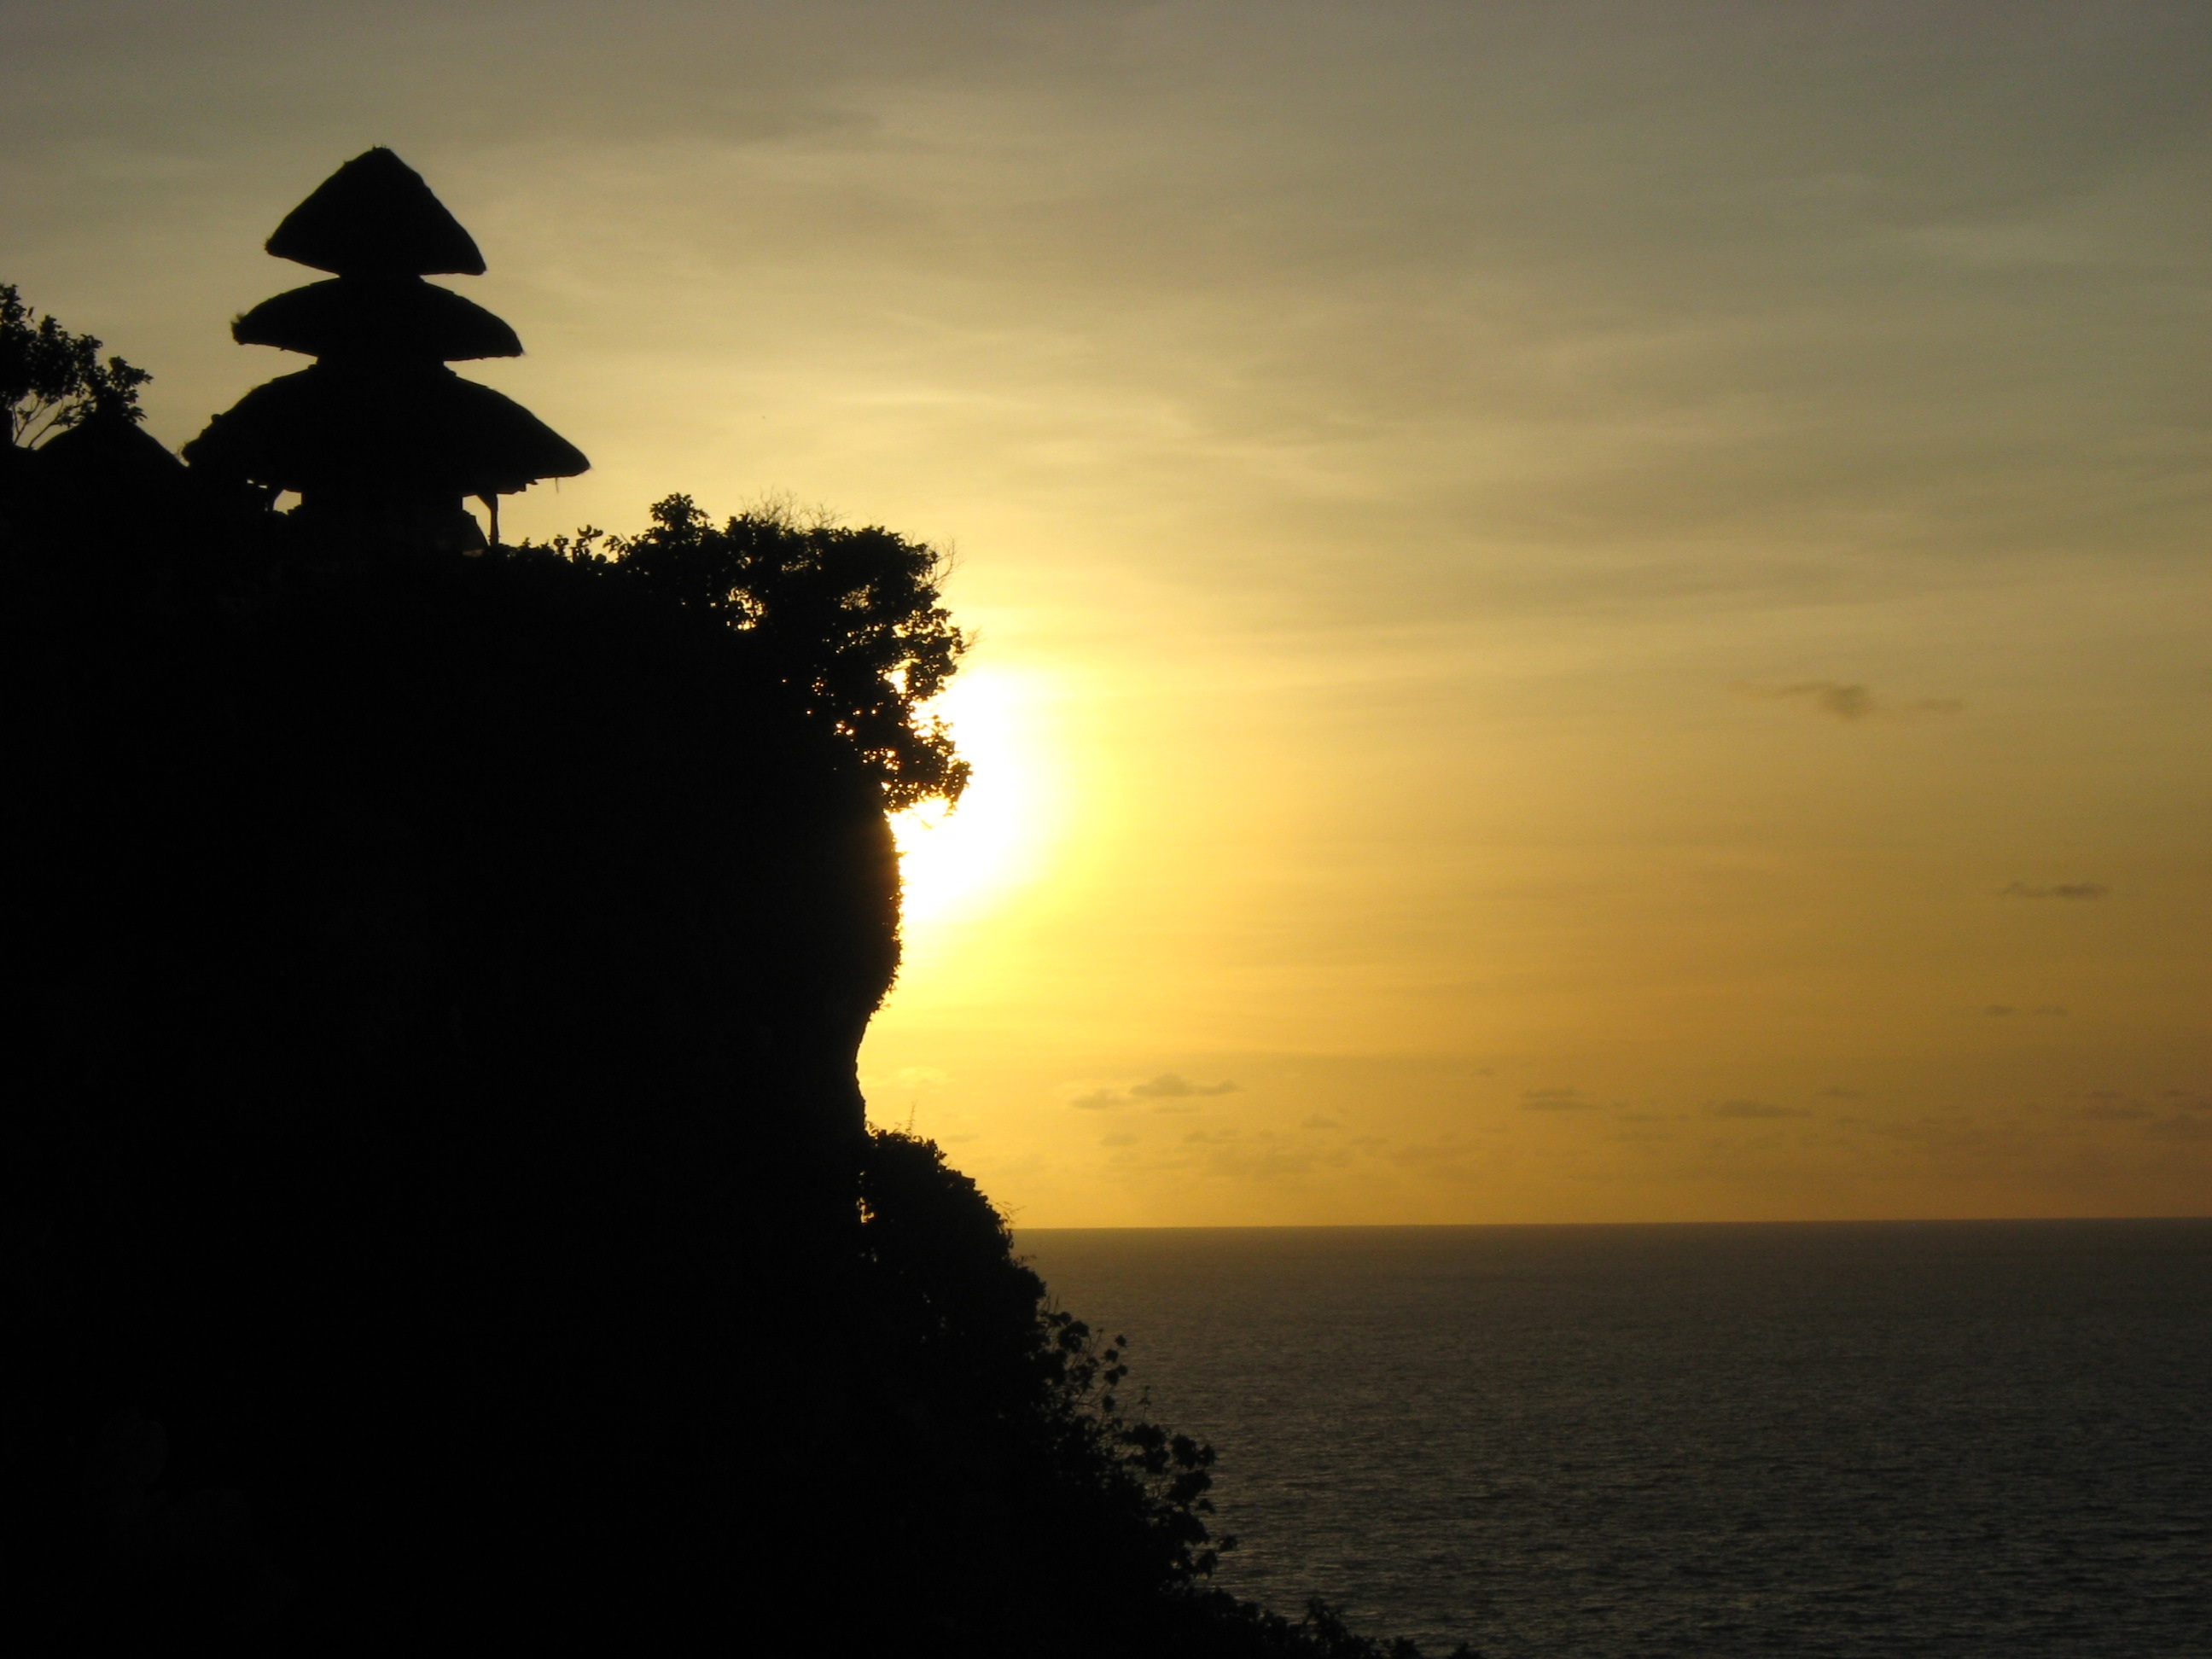
beach, sea, coast, ocean, horizon, silhouette, cloud, sky, sun, sunrise, sunset, sunlight, morning, dawn, cliff, dusk, evening, reflection, bali, atmospheric phenomenon